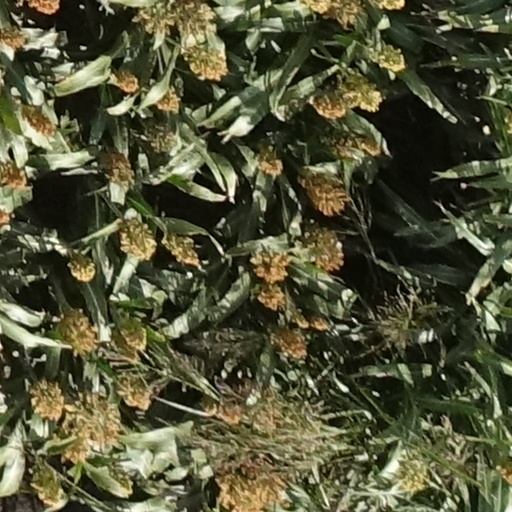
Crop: sorghum